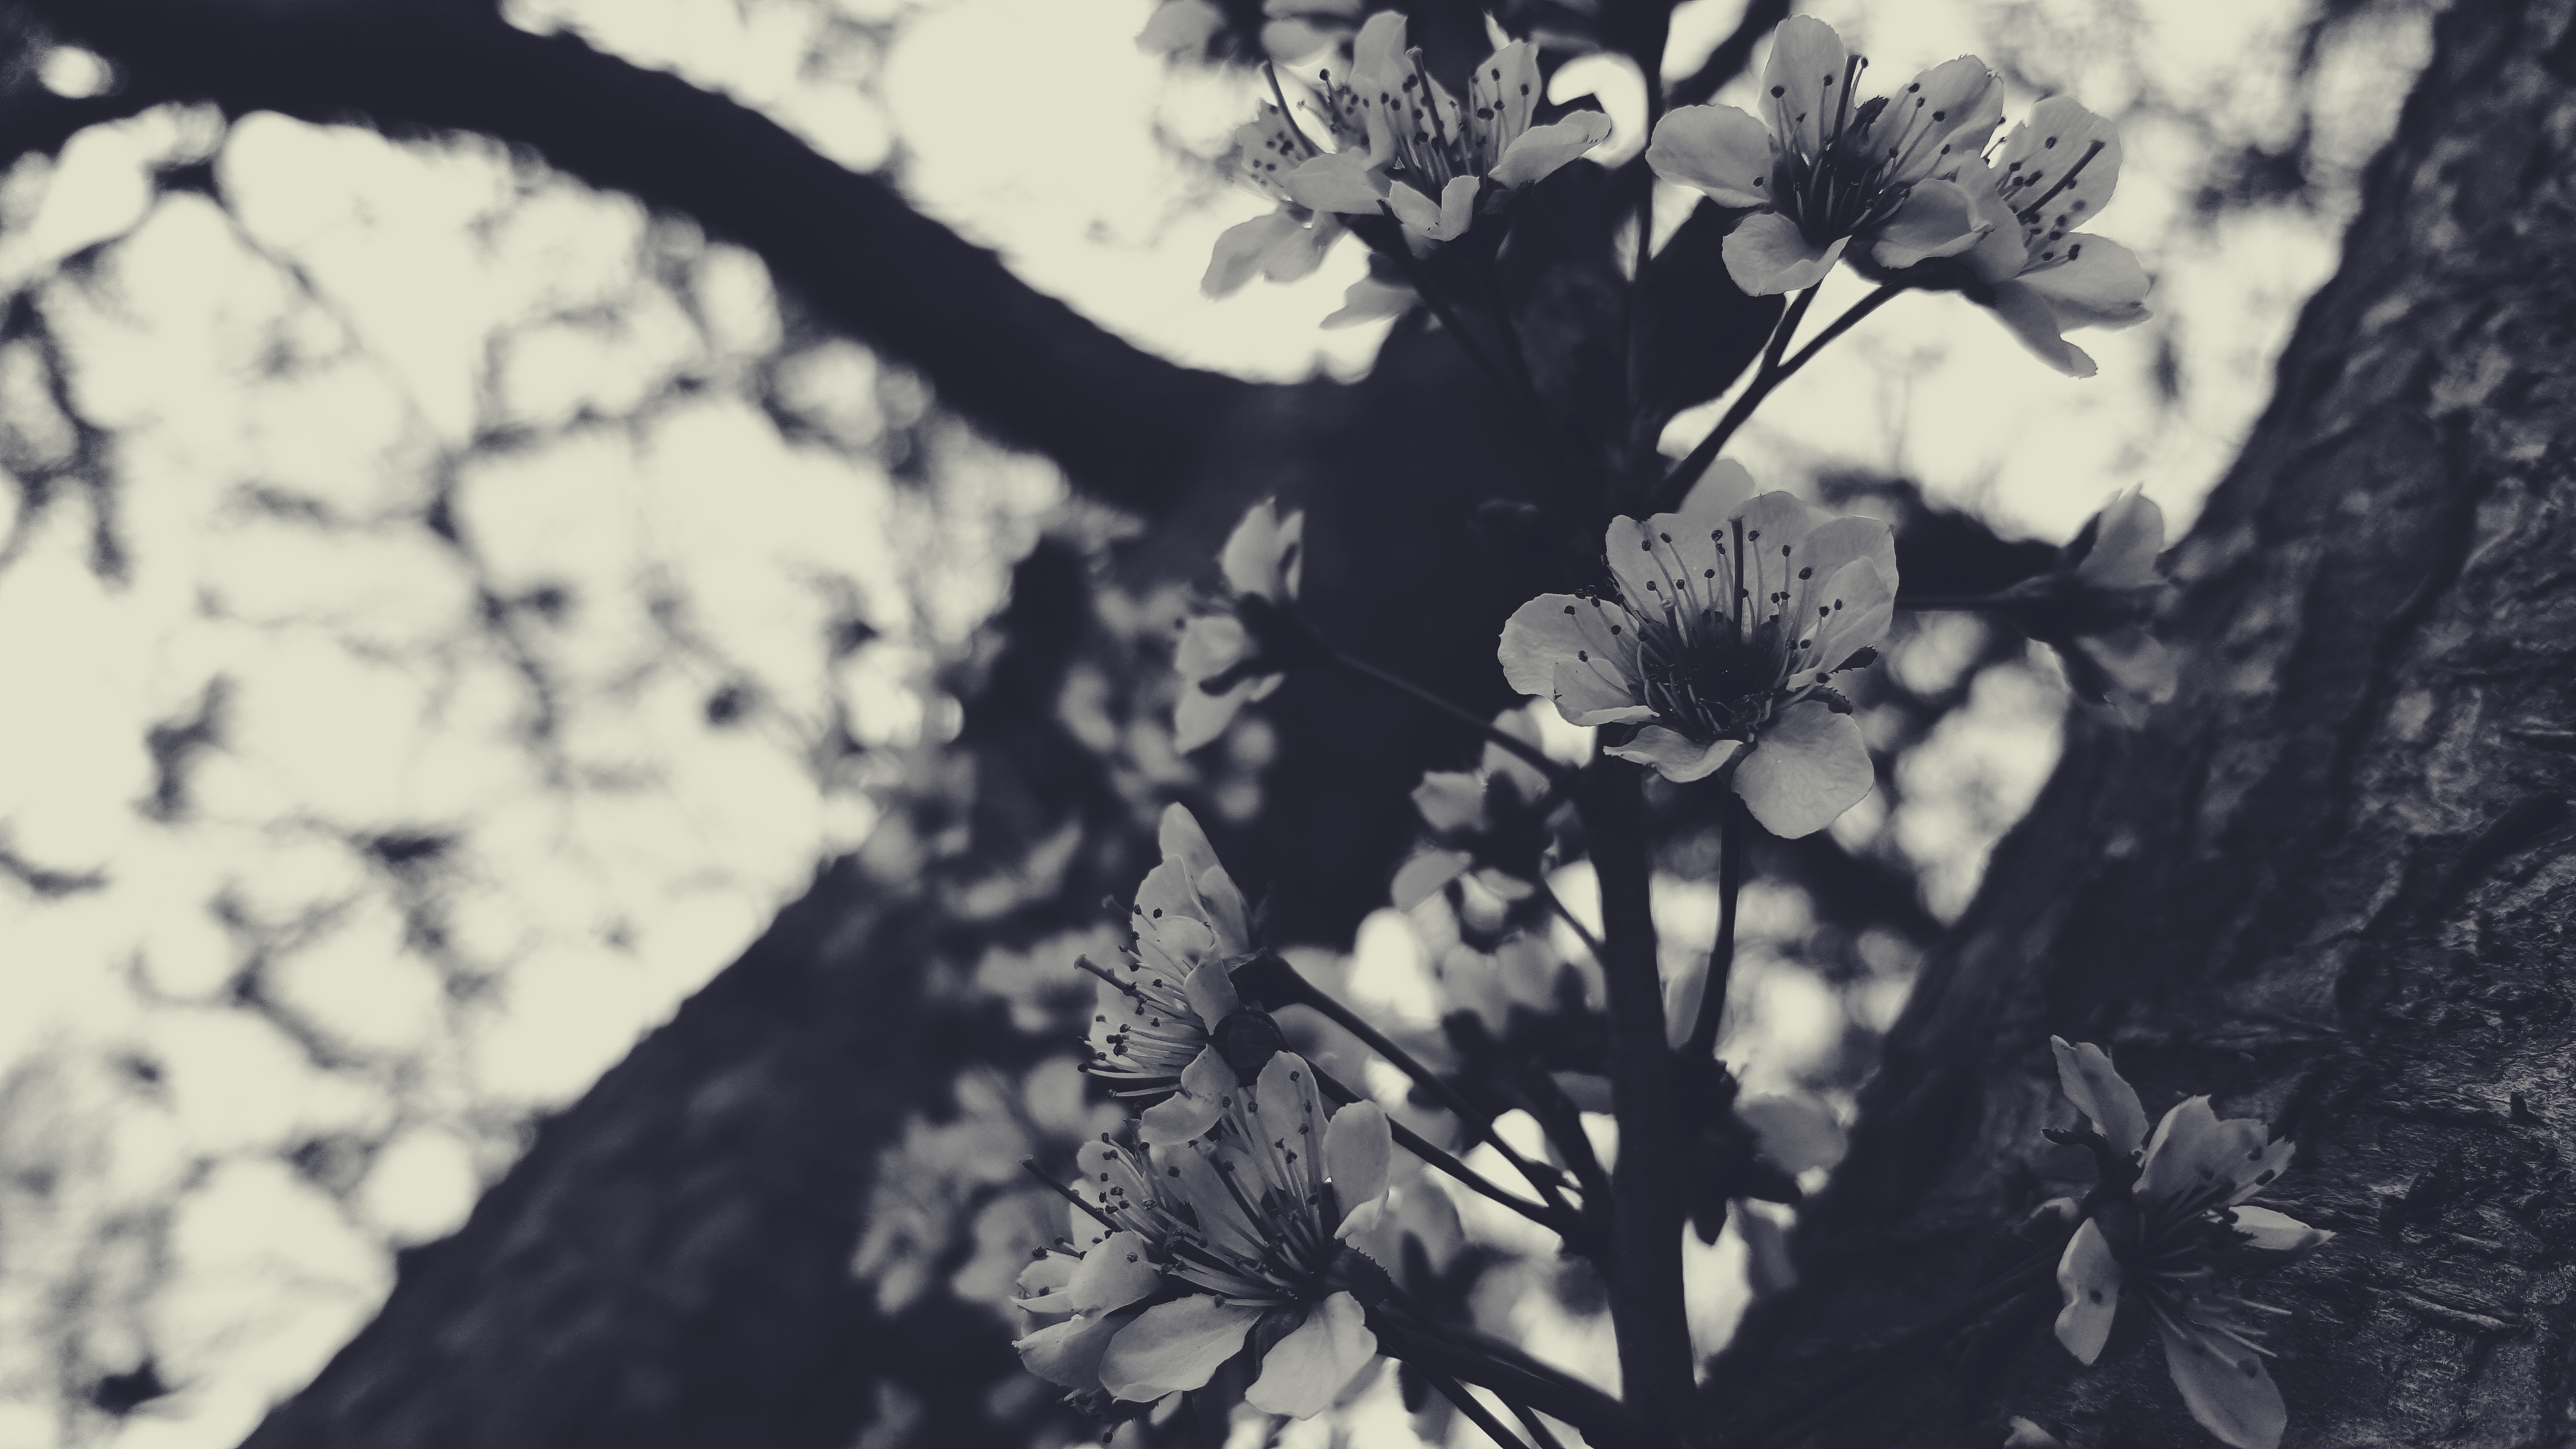
tree, nature, branch, snow, winter, black and white, plant, sky, wood, white, photography, vintage, sunlight, leaf, flower, petal, bloom, spring, shadow, darkness, blooming, black, monochrome, season, black white, flowers, trees, flowering, freezing, monochrome photography, woody plant, plumb